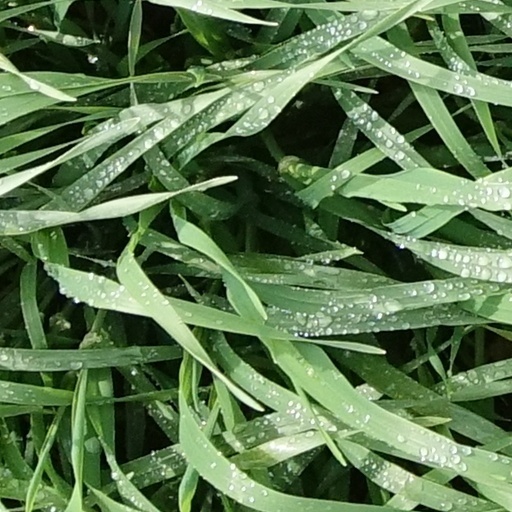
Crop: wheat